German mediatisation

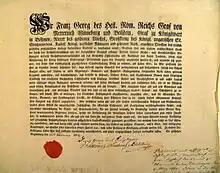
Deed granting the secularized abbey of Ochsenhausen to Count Georg Karl von Metternich

Under the terms of the Final Recess, all the ecclesiastical principalities – archbishoprics, bishoprics and abbeys – were dissolved except for the Archbishopric-Electorate of Mainz, the Teutonic Order and the Order of Malta. Archbishop Karl Theodor von Dalberg of Mainz had salvaged his Electorate by convincing Bonaparte that his position as Imperial Archchancellor was essential to the functioning of the Empire. As much of his Electorate, including the cathedral city of Mainz, had been annexed by France, the archbishopric was translated to Regensburg and augmented with some remnants of the Electorate east of the Rhine, and Wetzlar. Dalberg, who was confirmed as Elector and Imperial Archchancellor and gained the new title of Primate of Germany, was to prove a constant and useful ally of Napoleon during the coming years. In addition, under the dogged insistence of the Emperor, the Teutonic Order, whose Grand Master was generally an Austrian archduke, as well as the Knights of St John (Knights of Malta), were also spared and their scattered small domains were augmented with several nearby abbeys. The intent here was to provide livings for some of the 700 noble members of the cathedral chapters whose property and estates had been expropriated when the prince-bishoprics were secularized.